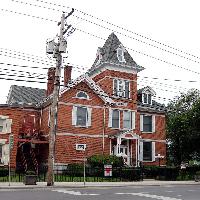
Weather: cloudy or overcast